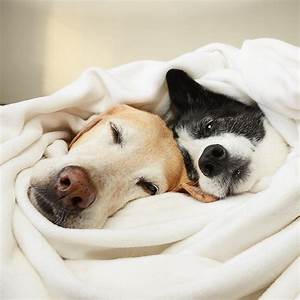
Label: dog